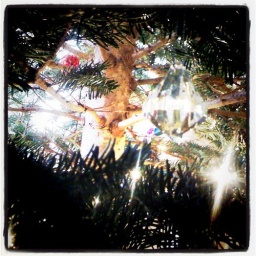
My son loves to lay on the ground in front of the tree and look up